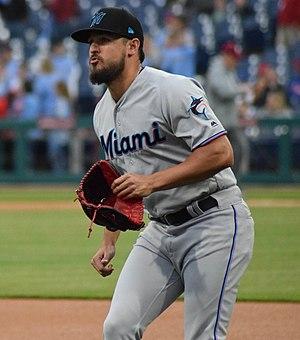
Caleb Anthony Smith est un lanceur gaucher des Yankees de New York de la Ligue majeure de baseball.